Two Bridges, Manhattan

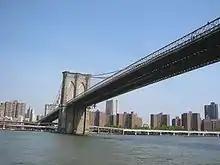
Brooklyn Bridge and housing projects in Two Bridges

In September 2003, the Two Bridges Historic District was listed in the National Register of Historic Places. The district is a nine-block area, roughly bounded by East Broadway, Market Street, Cherry Street, Catherine Street, Madison Street, and St. James Place.